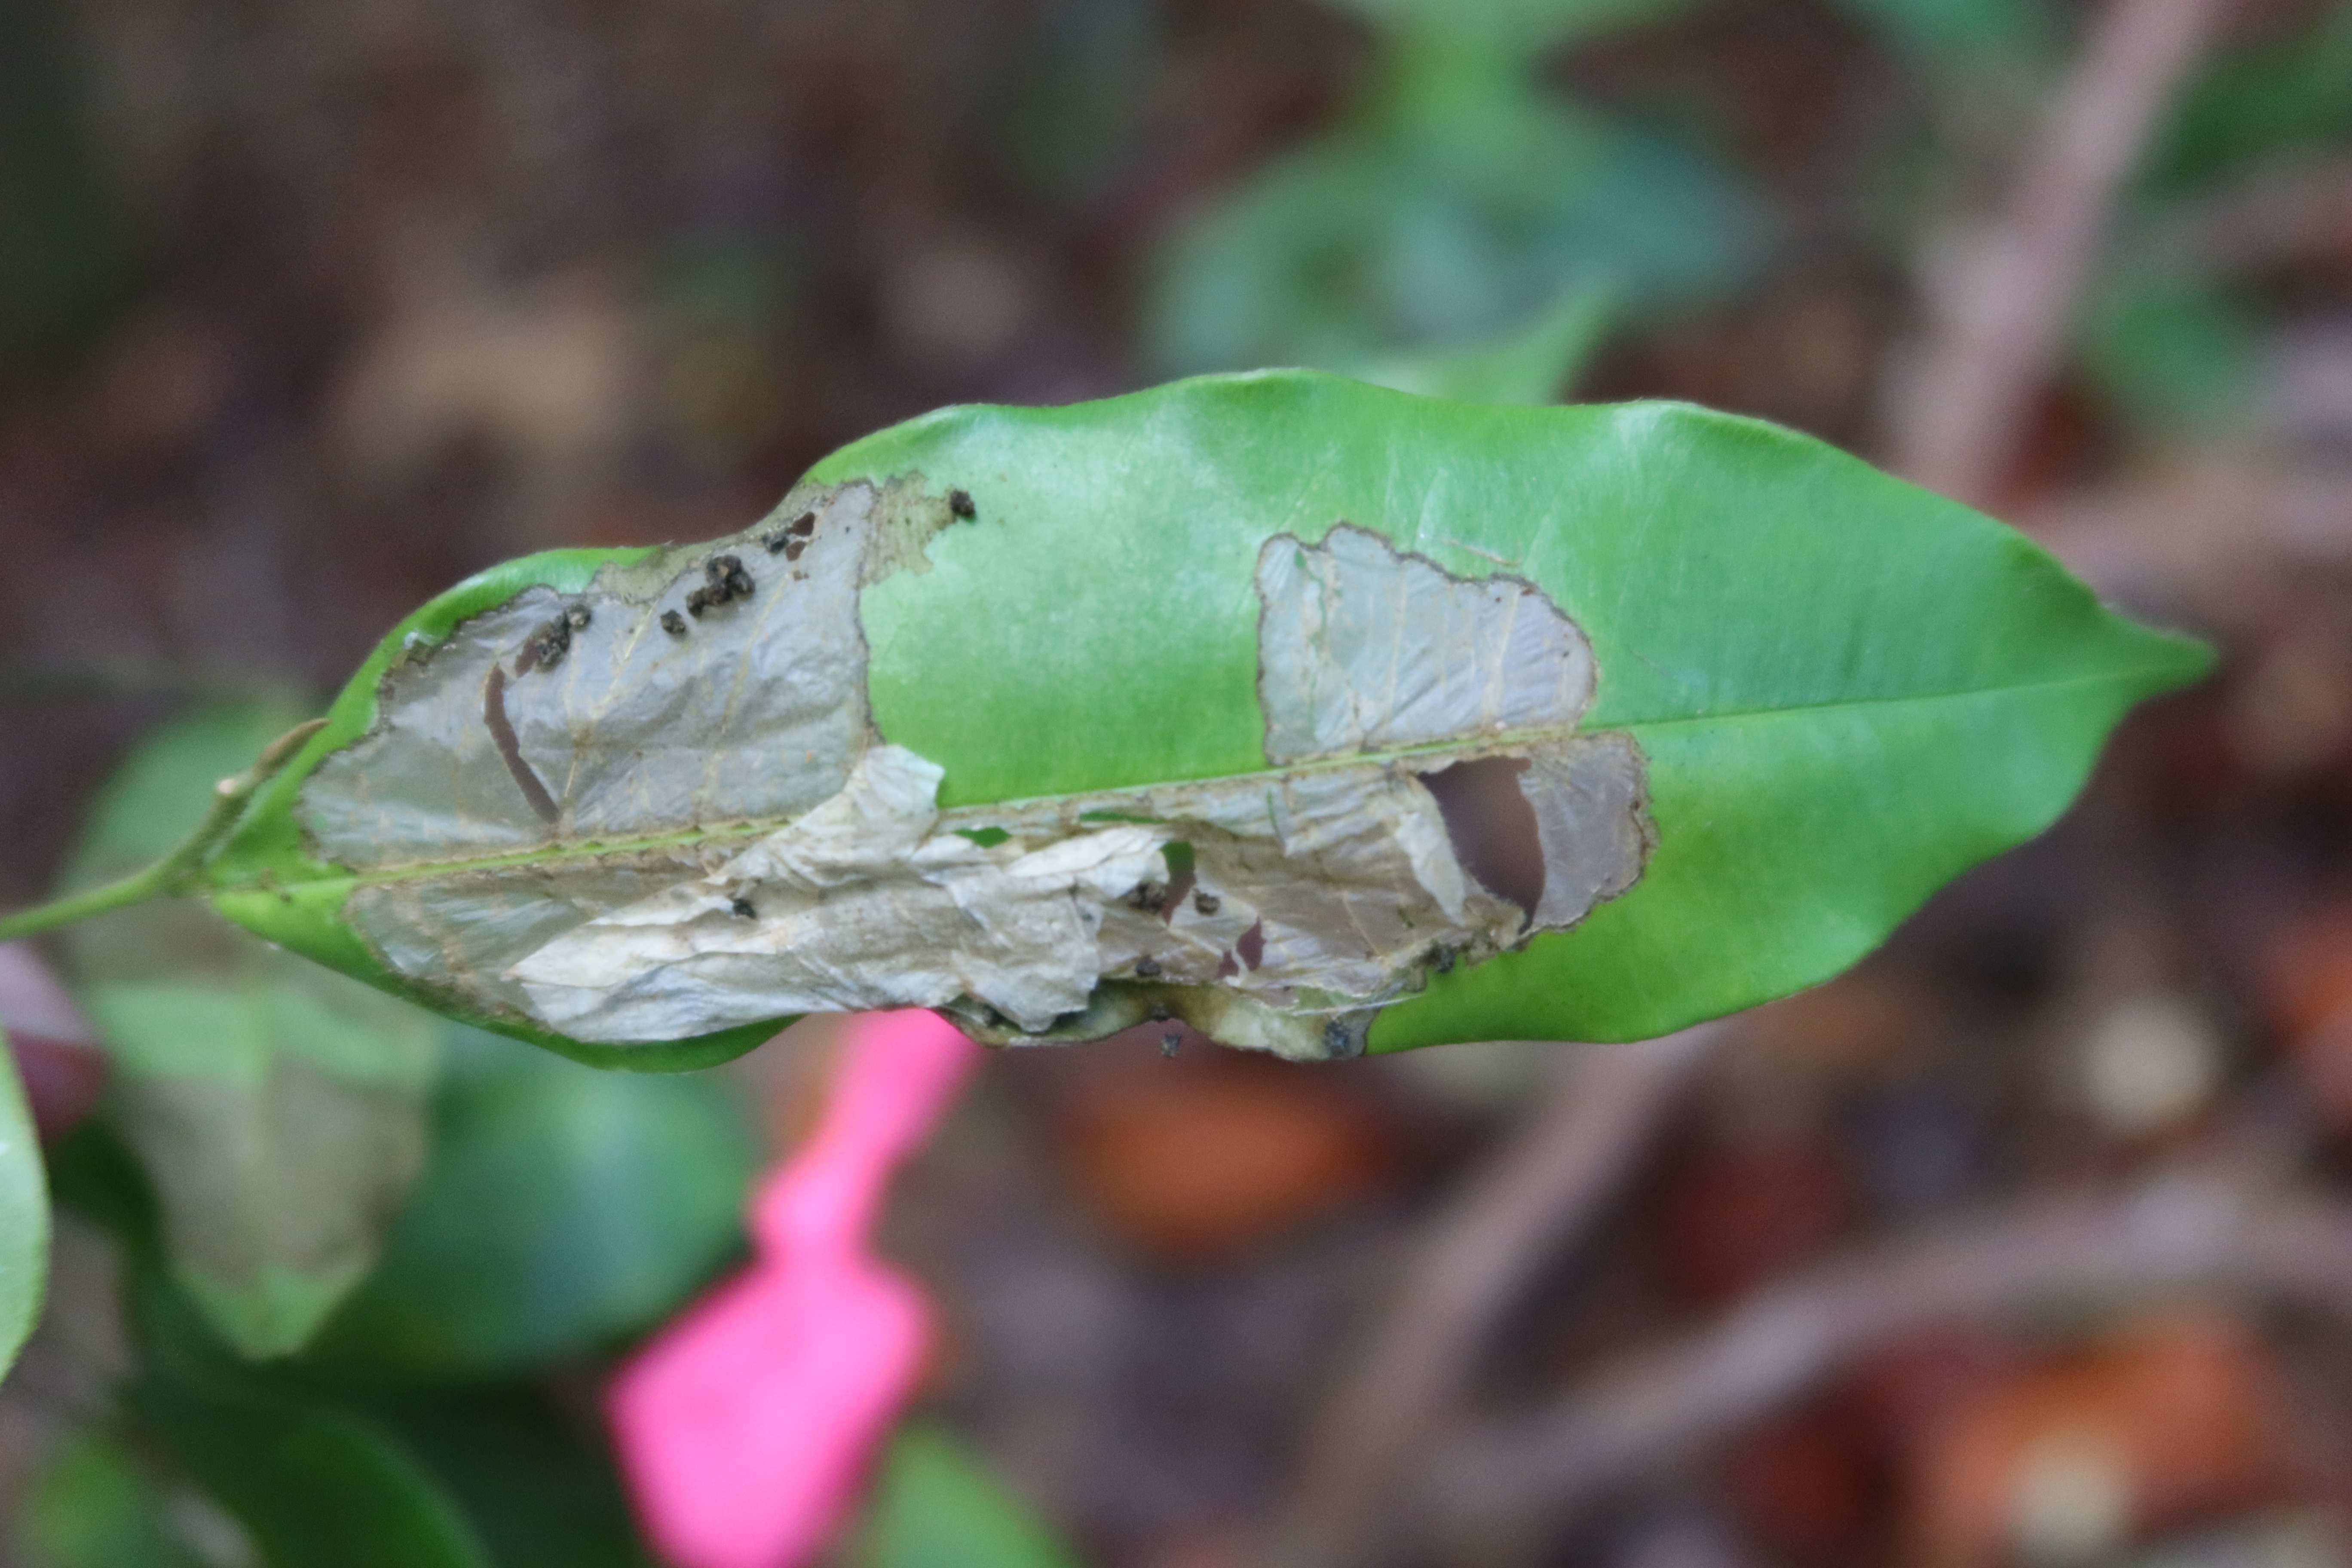
Label: Translucent lesion